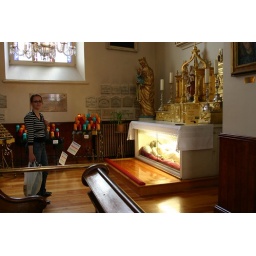
Jesus in a glass box as Natasha looks on